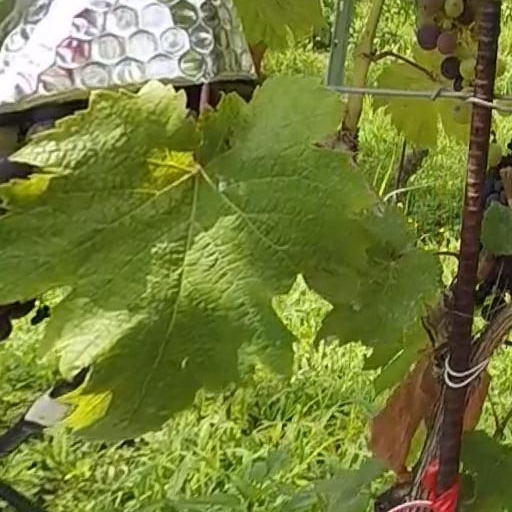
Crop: grape